Adriaen van Utrecht

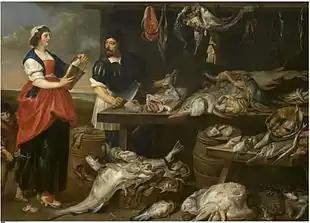
"Fishmonger's Stall"

Van Utrecht was mainly a still life painter. The range of still life subjects that he tackled was wide and included scenes of fish, meat and vegetable stalls, kitchen scenes often including figures or living animals adding a narrative element, displays of game in larders or as hunting trophies, still lifes of fish, fruit and vegetables. More recently, on the basis of a signed and dated "Vase of Flowers" of 1642, a few still life paintings with bouquets of flowers have been attributed to van Utrecht.